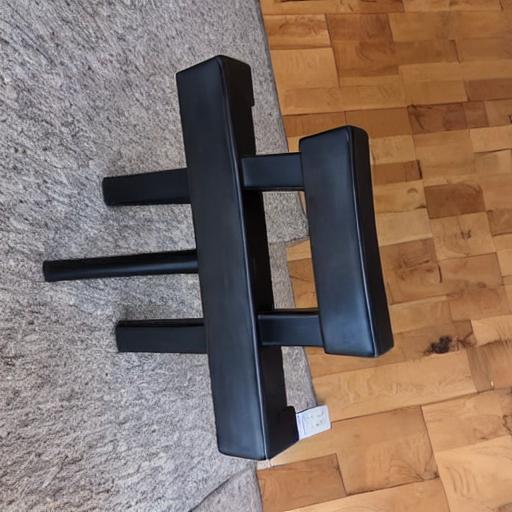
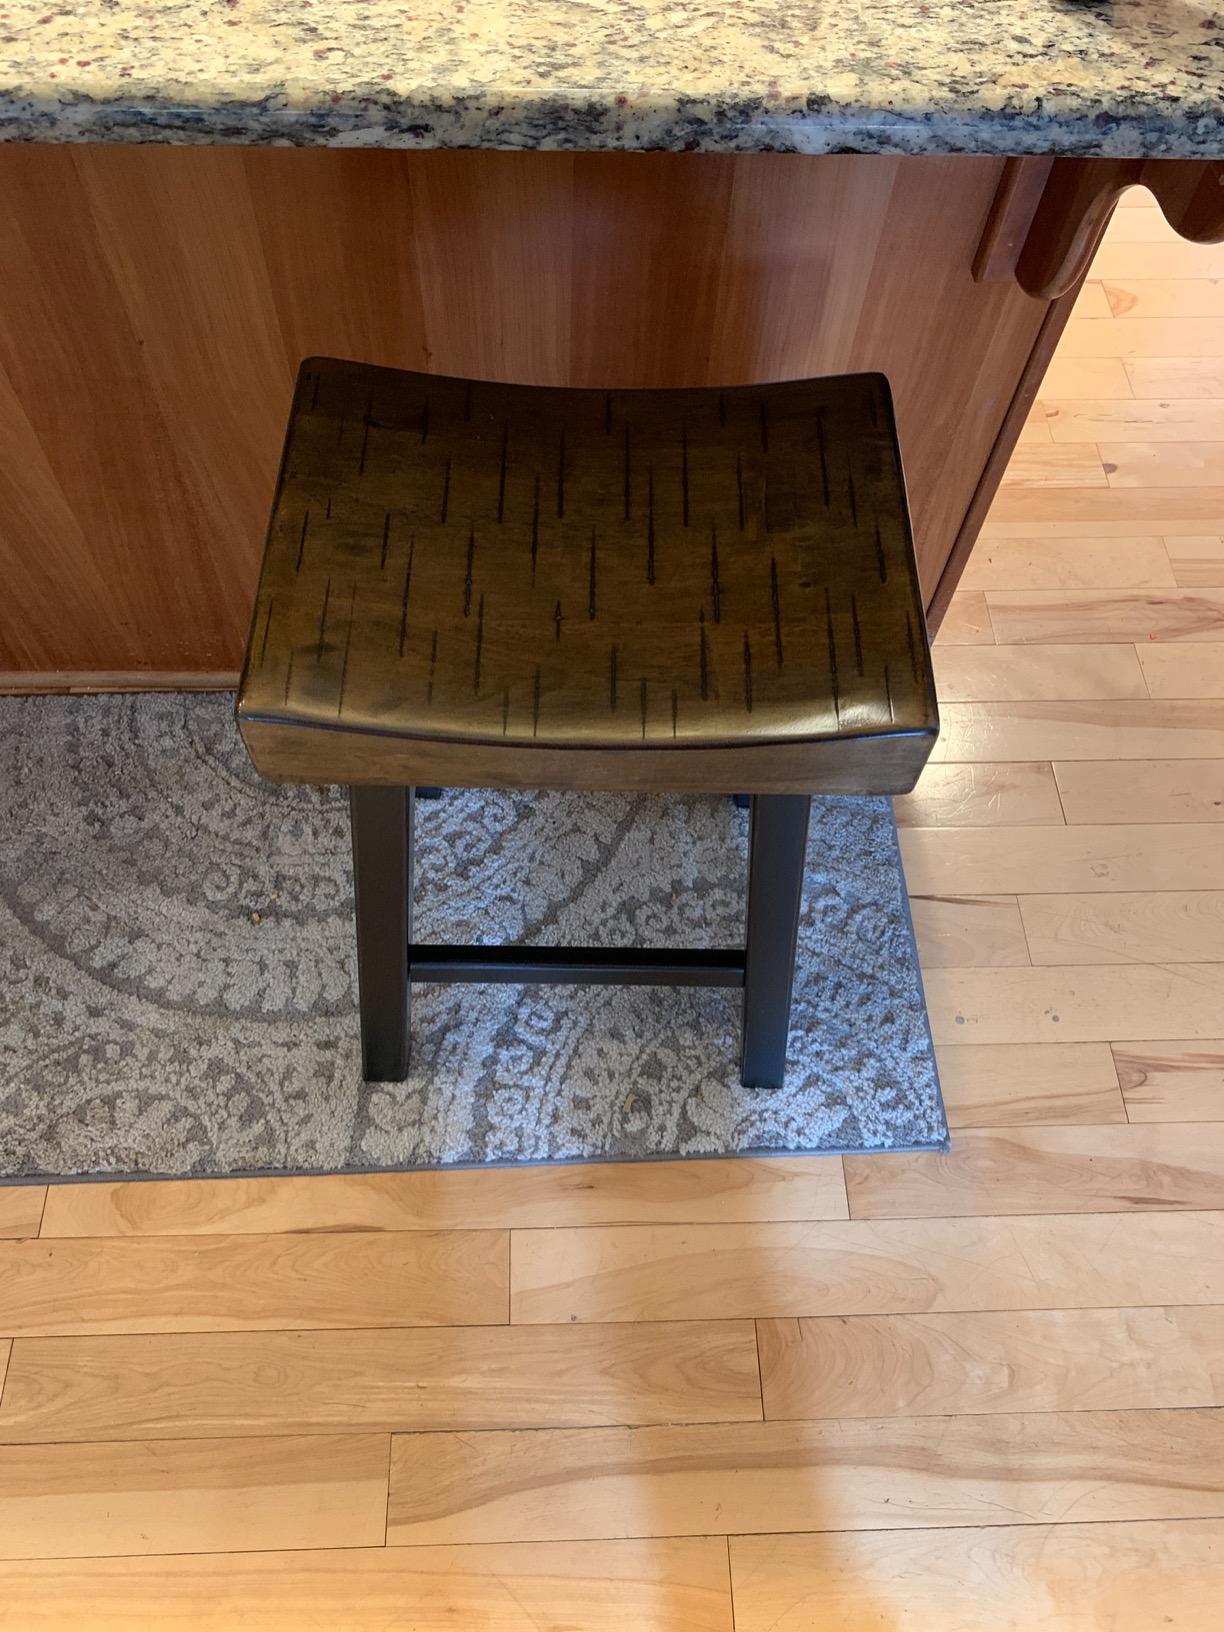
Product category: stool
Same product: no